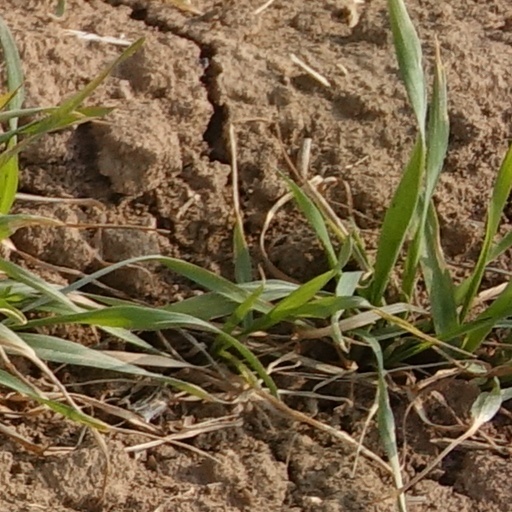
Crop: wheat